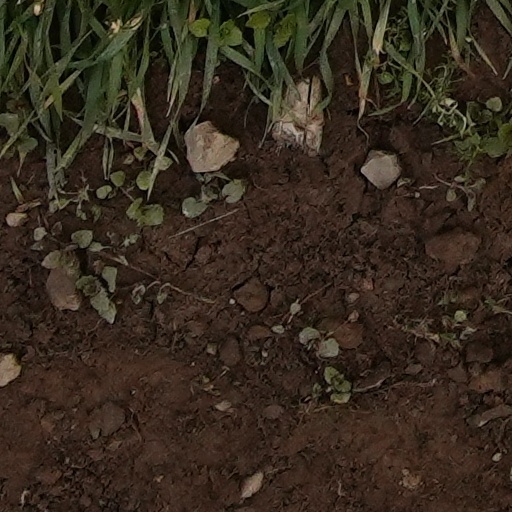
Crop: wheat